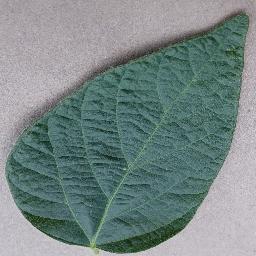
Label: Soybean___healthy